United Nations Emergency Force II

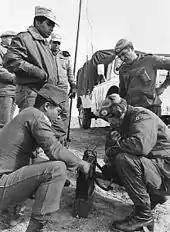
Canadian and Panamanian UNEF UN peacekeepers in the Sinai, 1974

The Second United Nations Emergency Force (UNEF II) was established by United Nations General Assembly, in accordance with United Nations Security Council Resolution 340 (1973), to supervise the ceasefire between Egyptian and Israeli forces at the end of Yom Kippur War (also known as the October War), and following of the agreement of 18January 1974 and 4September 1975, to supervise the redeployment of Egyptian and Israeli forces and to man and control the buffer zones established under those agreements. The force was withdrawn in July 1979.